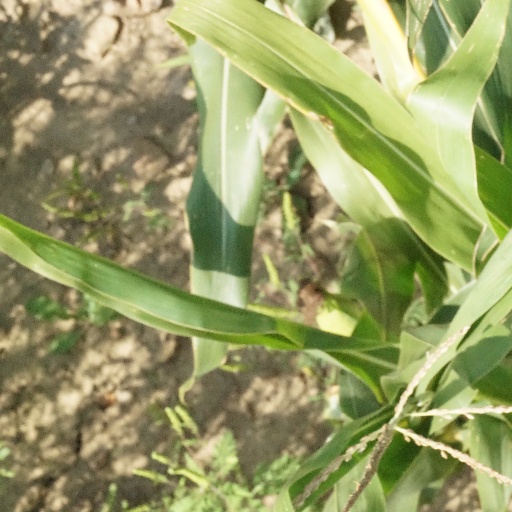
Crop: maize; corn